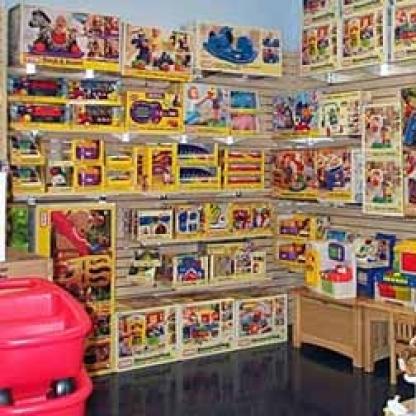
Scene: Indoor